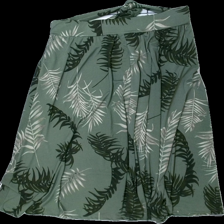
View: back
Type: Skirt
Category: Ladies
Brand: Isolde
Colors: Green, Grey, Black
Material: 100% polyester
Pattern: Other
Cut: Regular
Size: XL
Season: All
Damage location: bottom left
Damage 2 location: bottom right
Price range: 50-100
Recommended usage: Reuse
Description: grön kjol med blad på